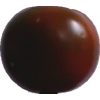
Label: tomato_maroon